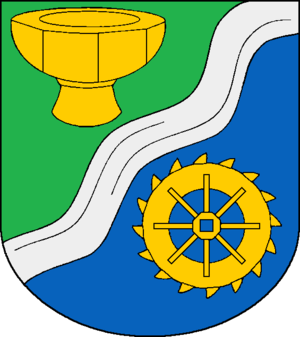
Schmilau est une commune allemande du Schleswig-Holstein, située dans l'arrondissement du duché de Lauenbourg, à quatre kilomètres au sud de la ville de Ratzebourg. Schmilau fait partie de l'Amt Lauenburgische Seen qui regroupe 25 communes autour de Ratzebourg.